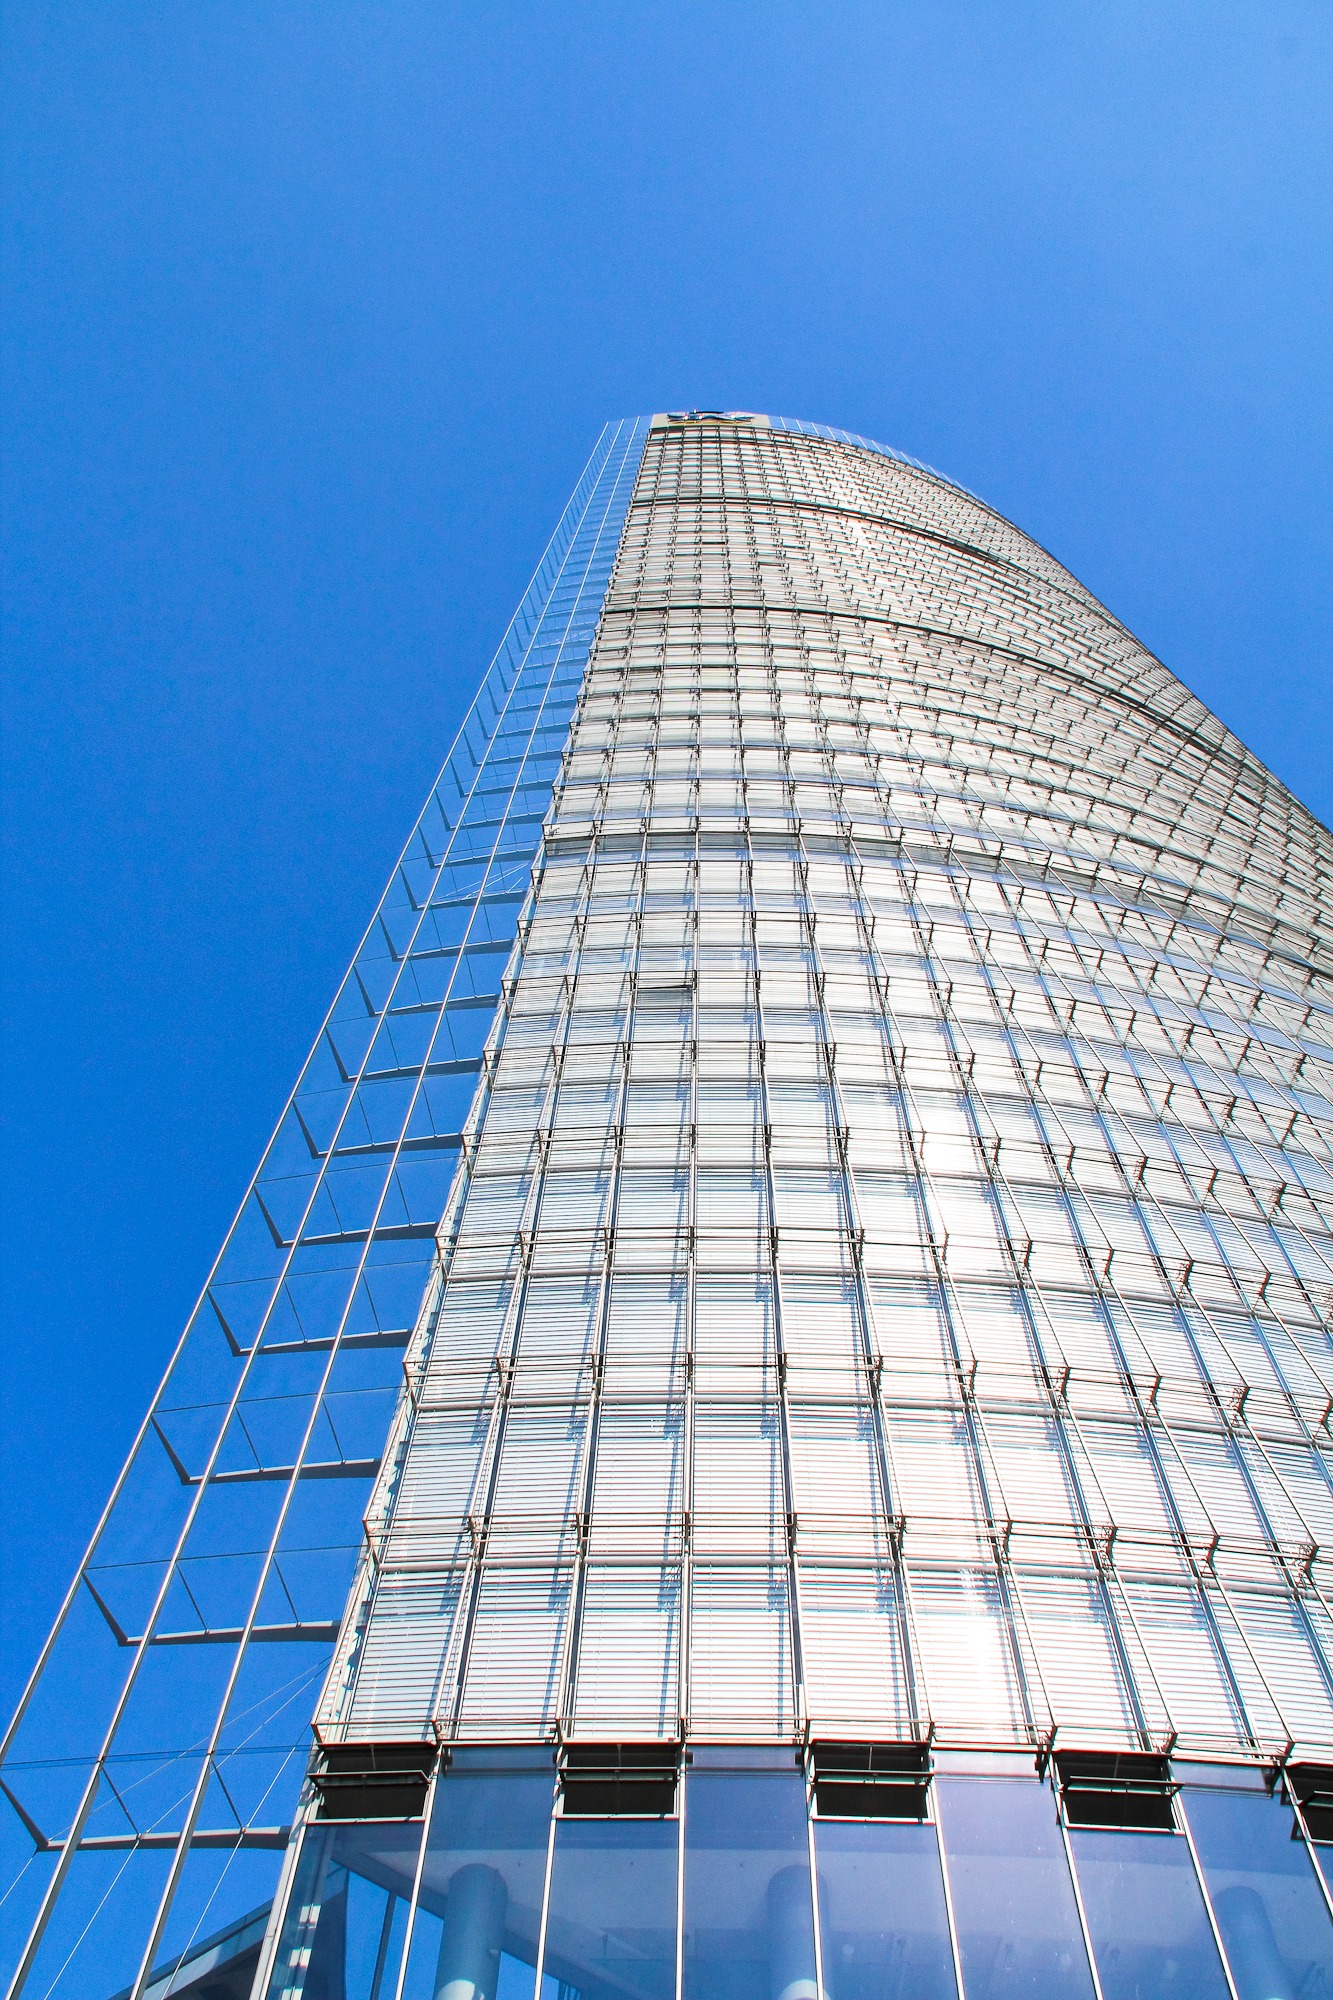
architecture, glass, building, skyscraper, line, reflection, tower, landmark, facade, blue, tower block, symmetry, front, glass front, daylighting